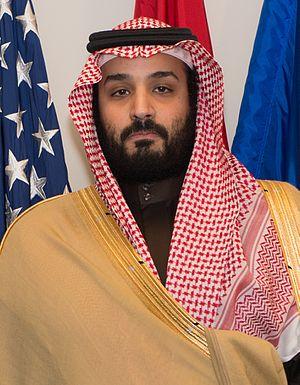
Le prince héritier d'Arabie saoudite est le second plus haut personnage du royaume d'Arabie saoudite après le roi, auquel il est censé succéder. Il est choisi par le roi selon un ordre de succession adelphique, en accord avec les différentes branches de la famille royale.
Le sommet du G20 2016 à Hangzhou en Chine est le onzième sommet du Groupe des vingt depuis sa création pour les chefs d'État en 2008. Ce sommet se tient les 4 et 5 septembre 2016 à Hangzhou dans la province chinoise de Zhejiang. Il est également le premier à se dérouler en Chine.